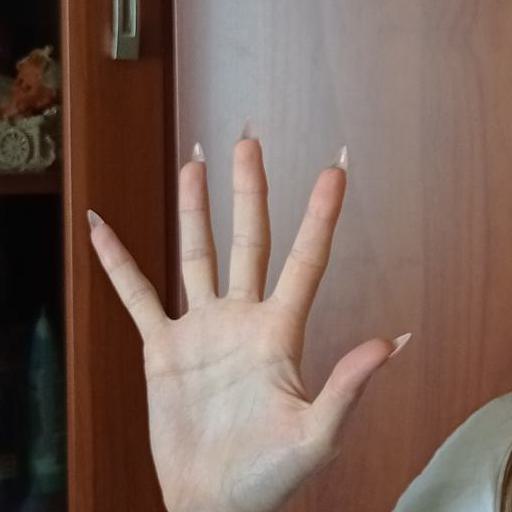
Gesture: palm